History of Somalis in Maine

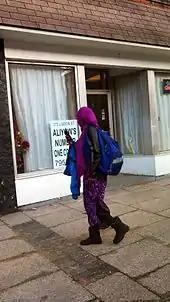
A Somali shop on Lisbon Street.

In 2011, there were an estimated 5,000 Somali immigrants in Lewiston. Around 5,000 Somalis also resided in Portland. According to the Immigrant Resource Center, there were approximately 7,500 immigrants from East Africa in Androscoggin County where Lewiston is located, including individuals from Somalia.